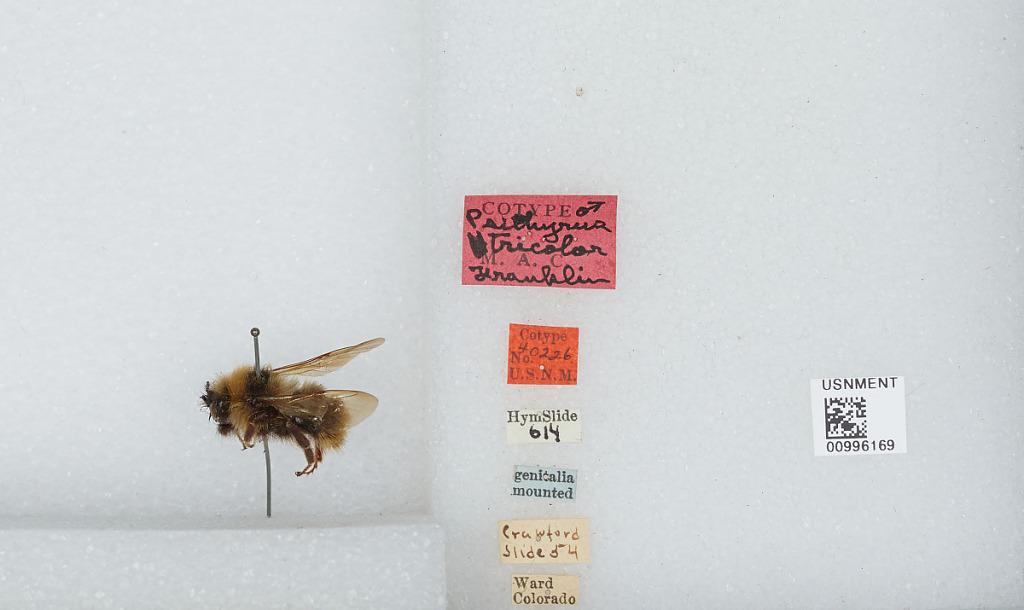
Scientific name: Bombus (Psithyrus) fernaldae (Franklin)
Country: United States
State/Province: Colorado
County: Boulder
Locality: Ward
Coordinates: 40.0722, -105.51